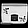
Label: Bag